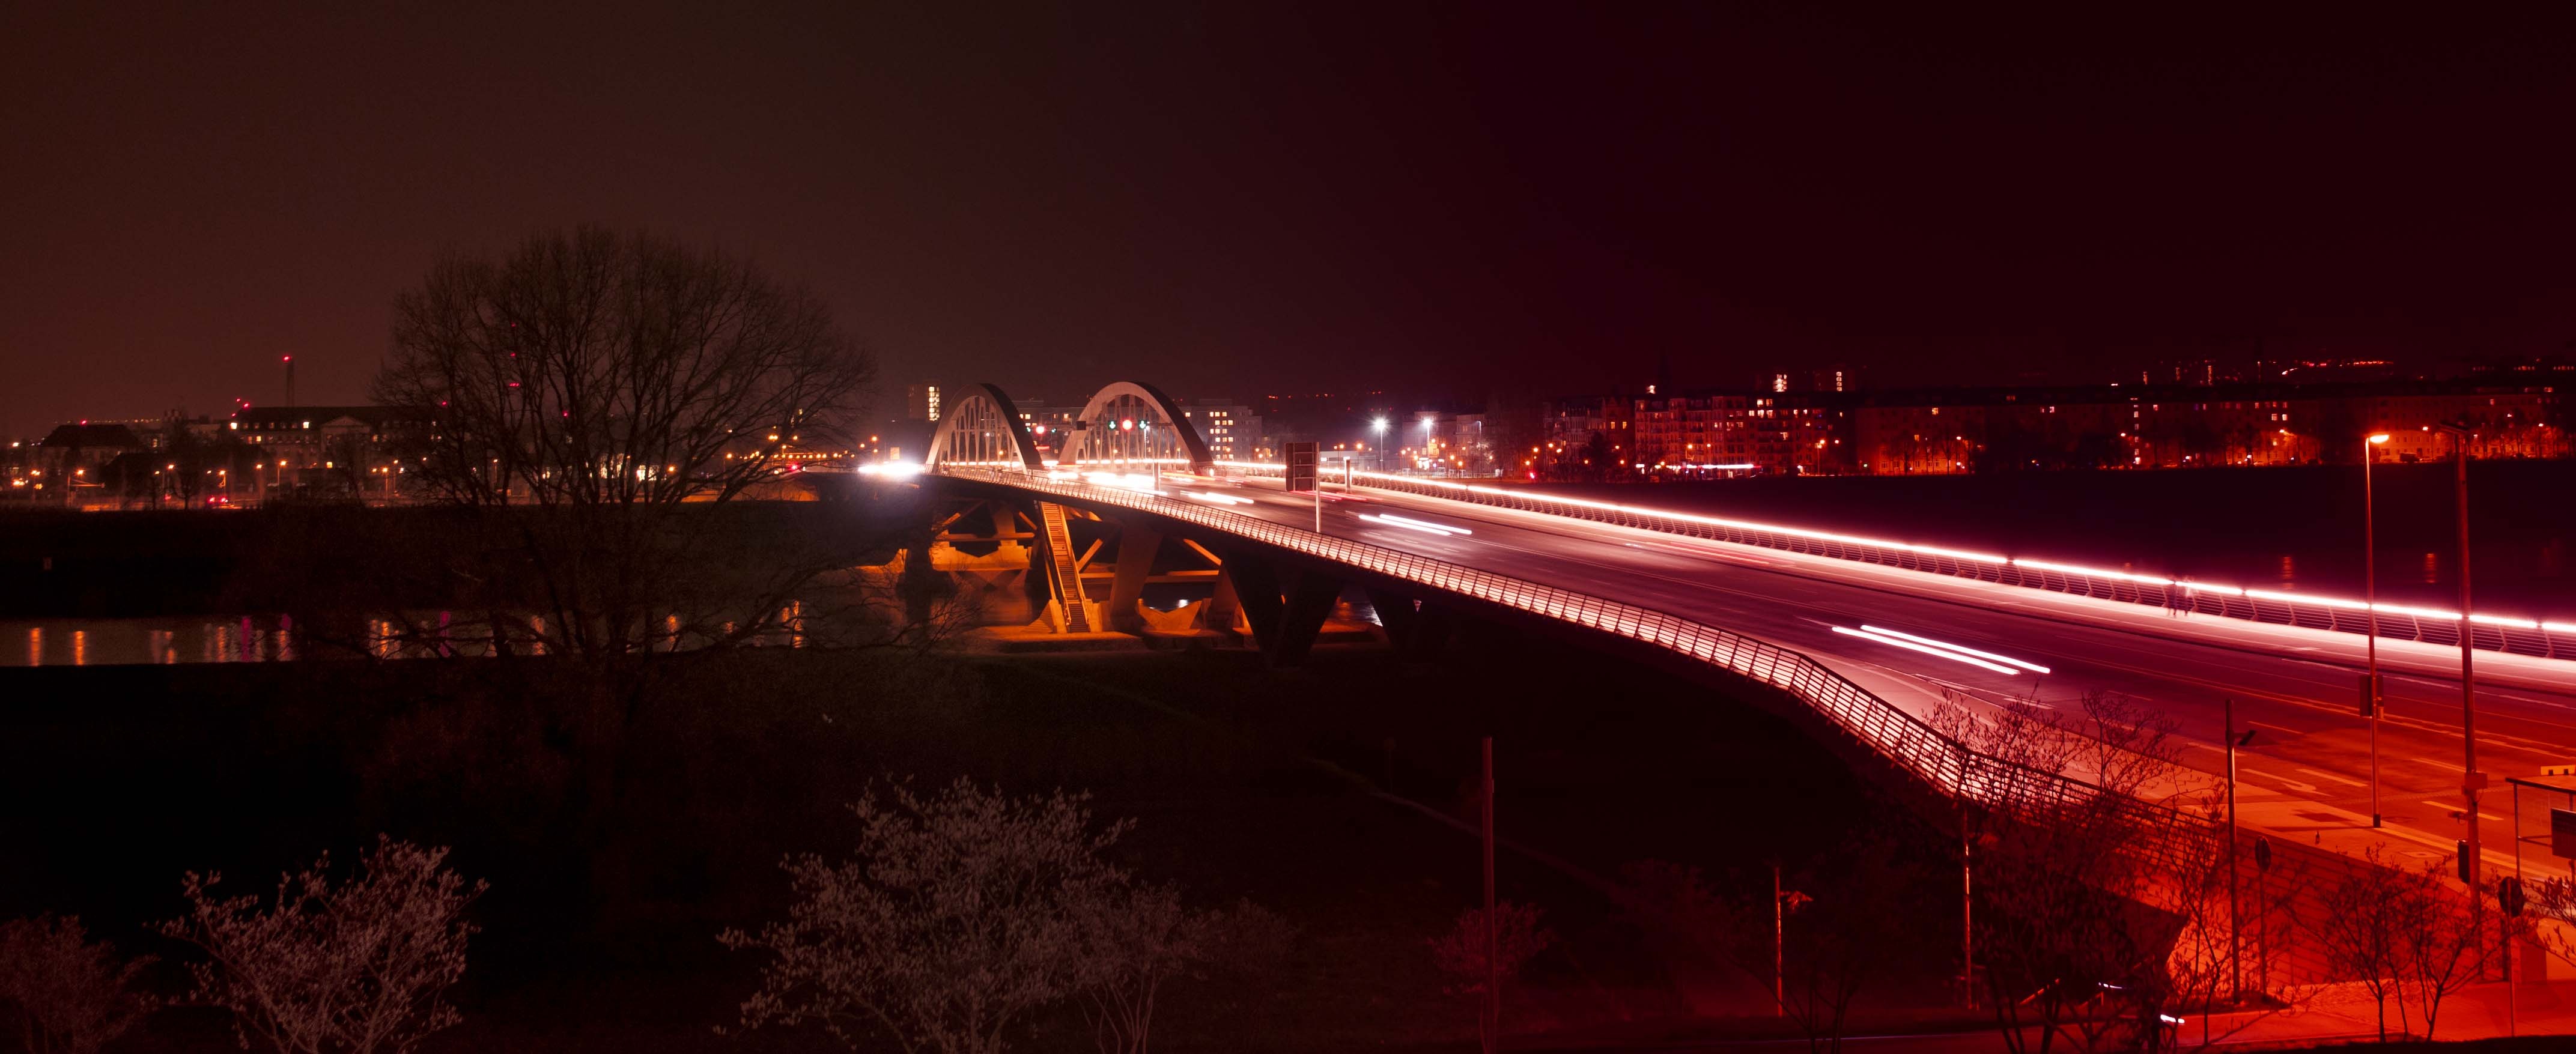
light, bridge, night, river, dusk, evening, darkness, lighting, lights, midnight, night view, elbe, dresden, waldschl chenbr cke